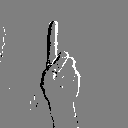
ASL letter: d